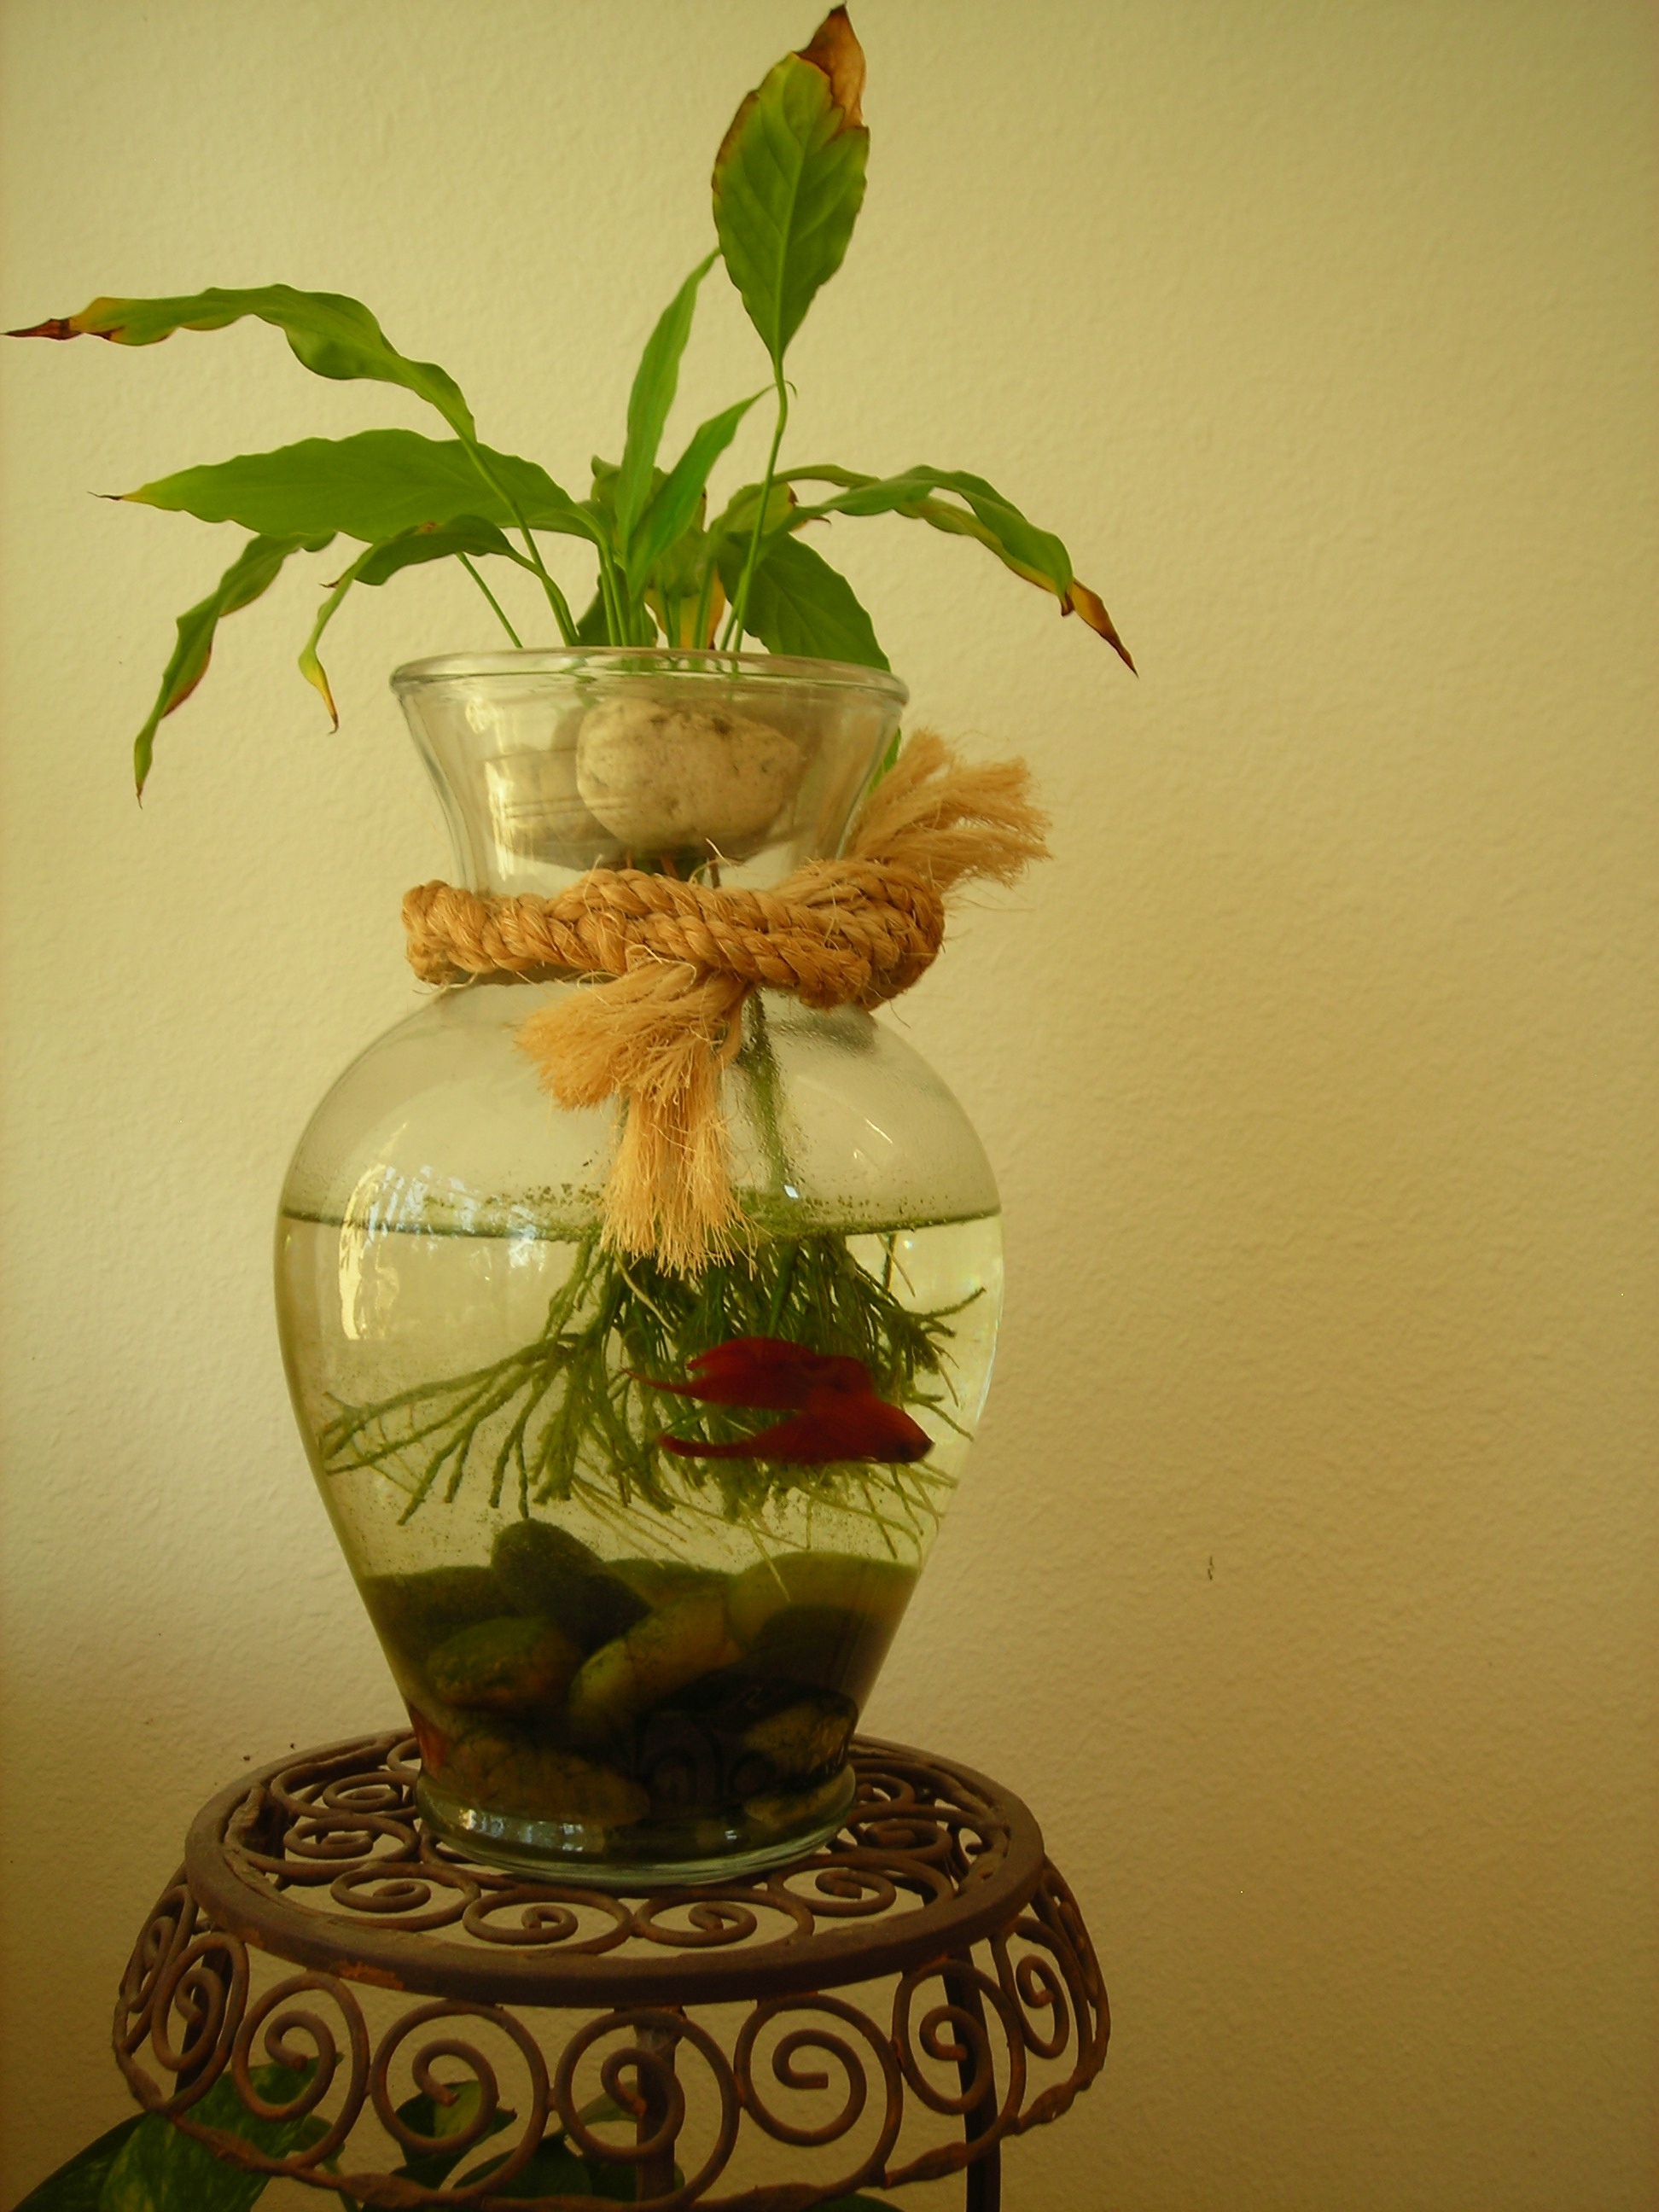
water, nature, plant, flower, glass, animal, male, vase, red, tropical, aquatic, fish, lighting, swimming, art, aquarium, flowerpot, exotic, thai, floristry, splendens, ikebana, floral design, flower arranging, betta, betta fish